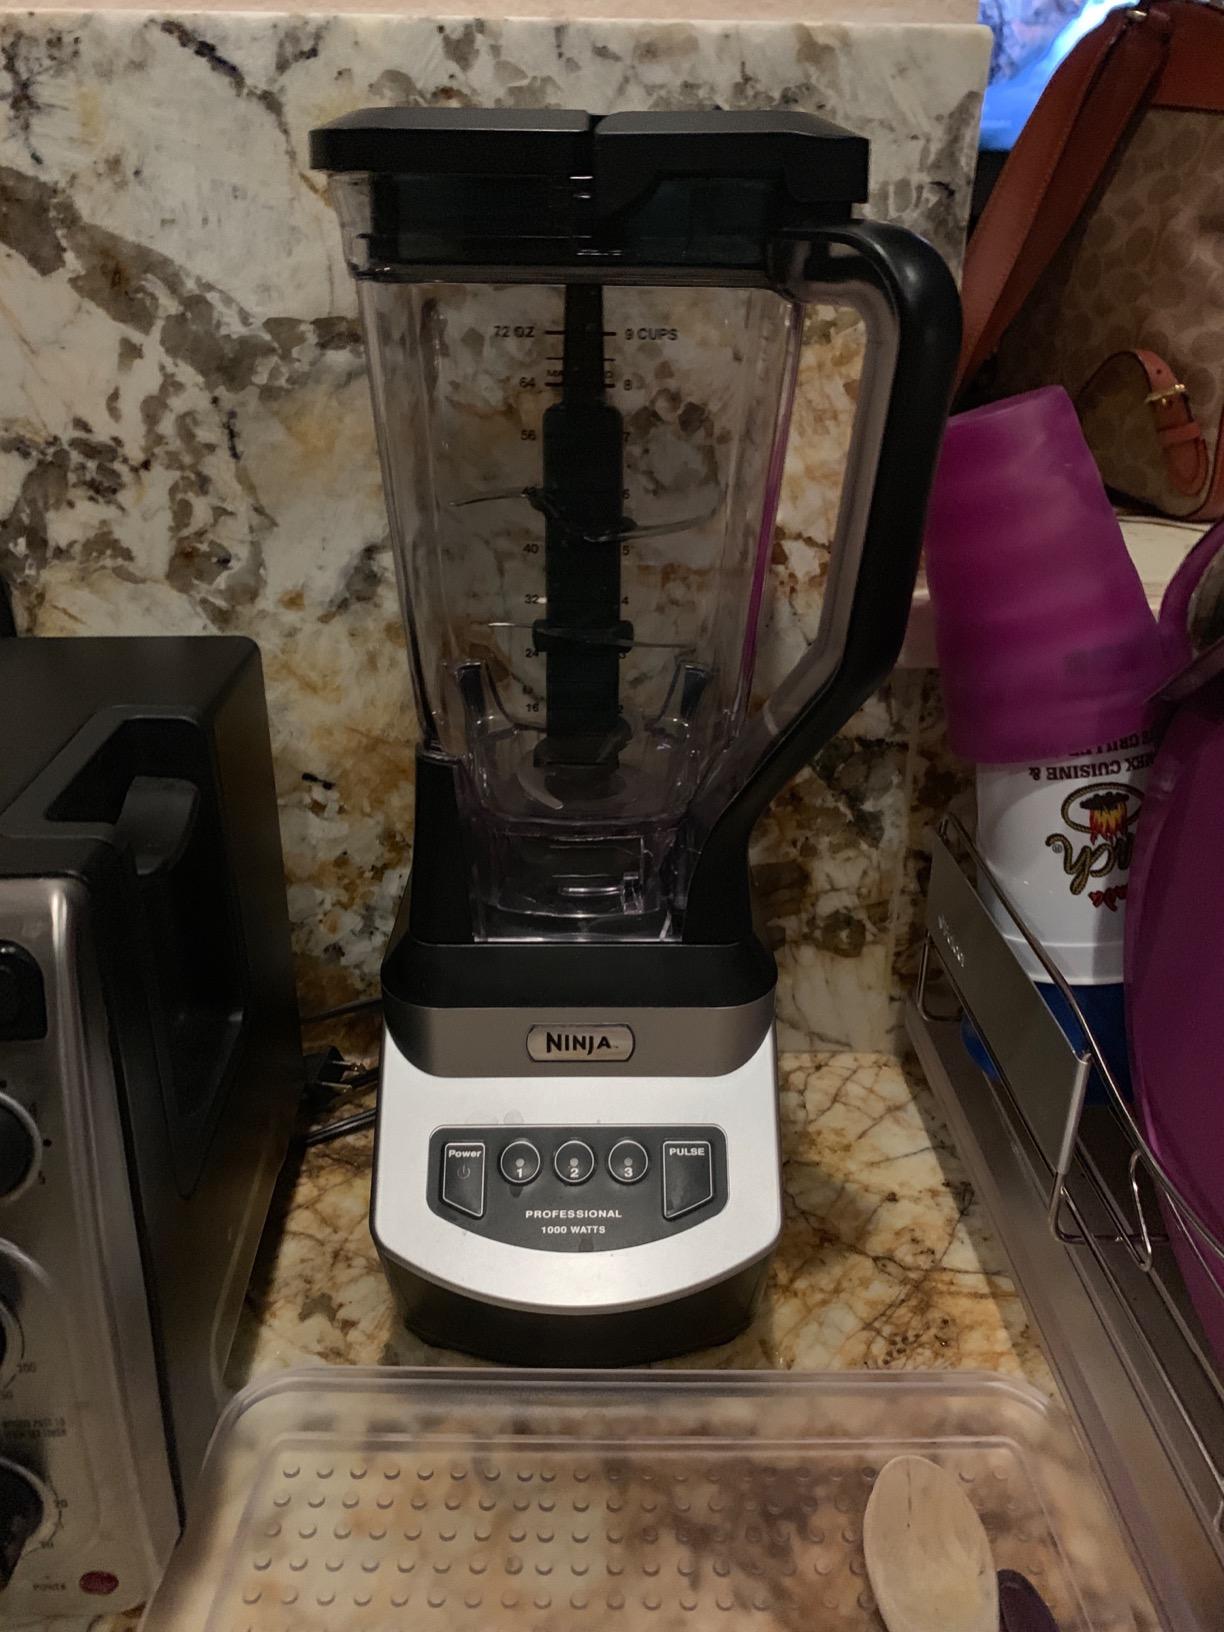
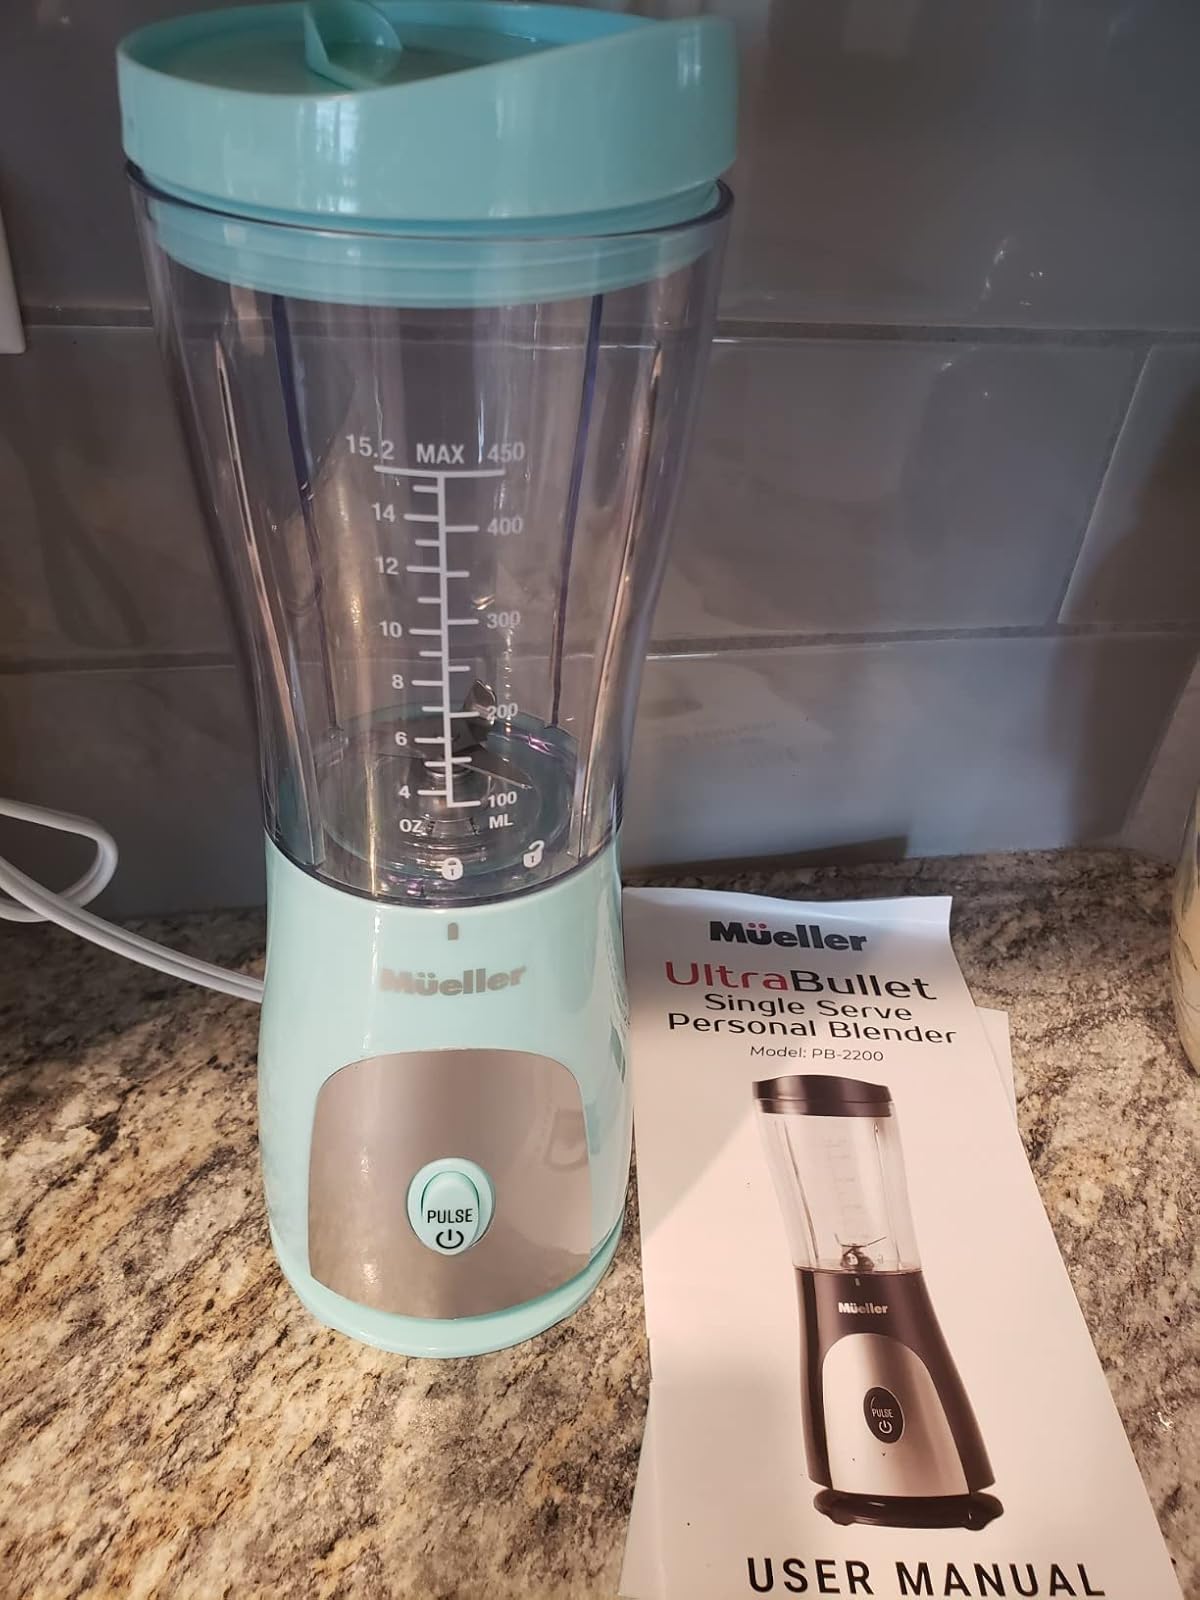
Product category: items_blender
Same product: no